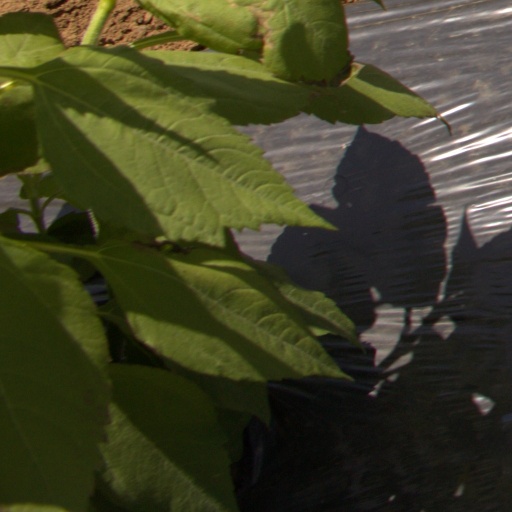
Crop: Jerusalem artichoke